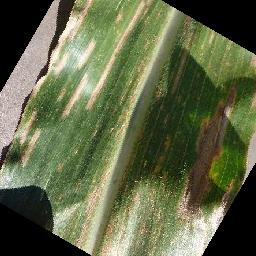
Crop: corn
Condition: (maize)_cercospora_spot_gray_spot